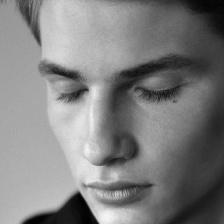
Label: faces